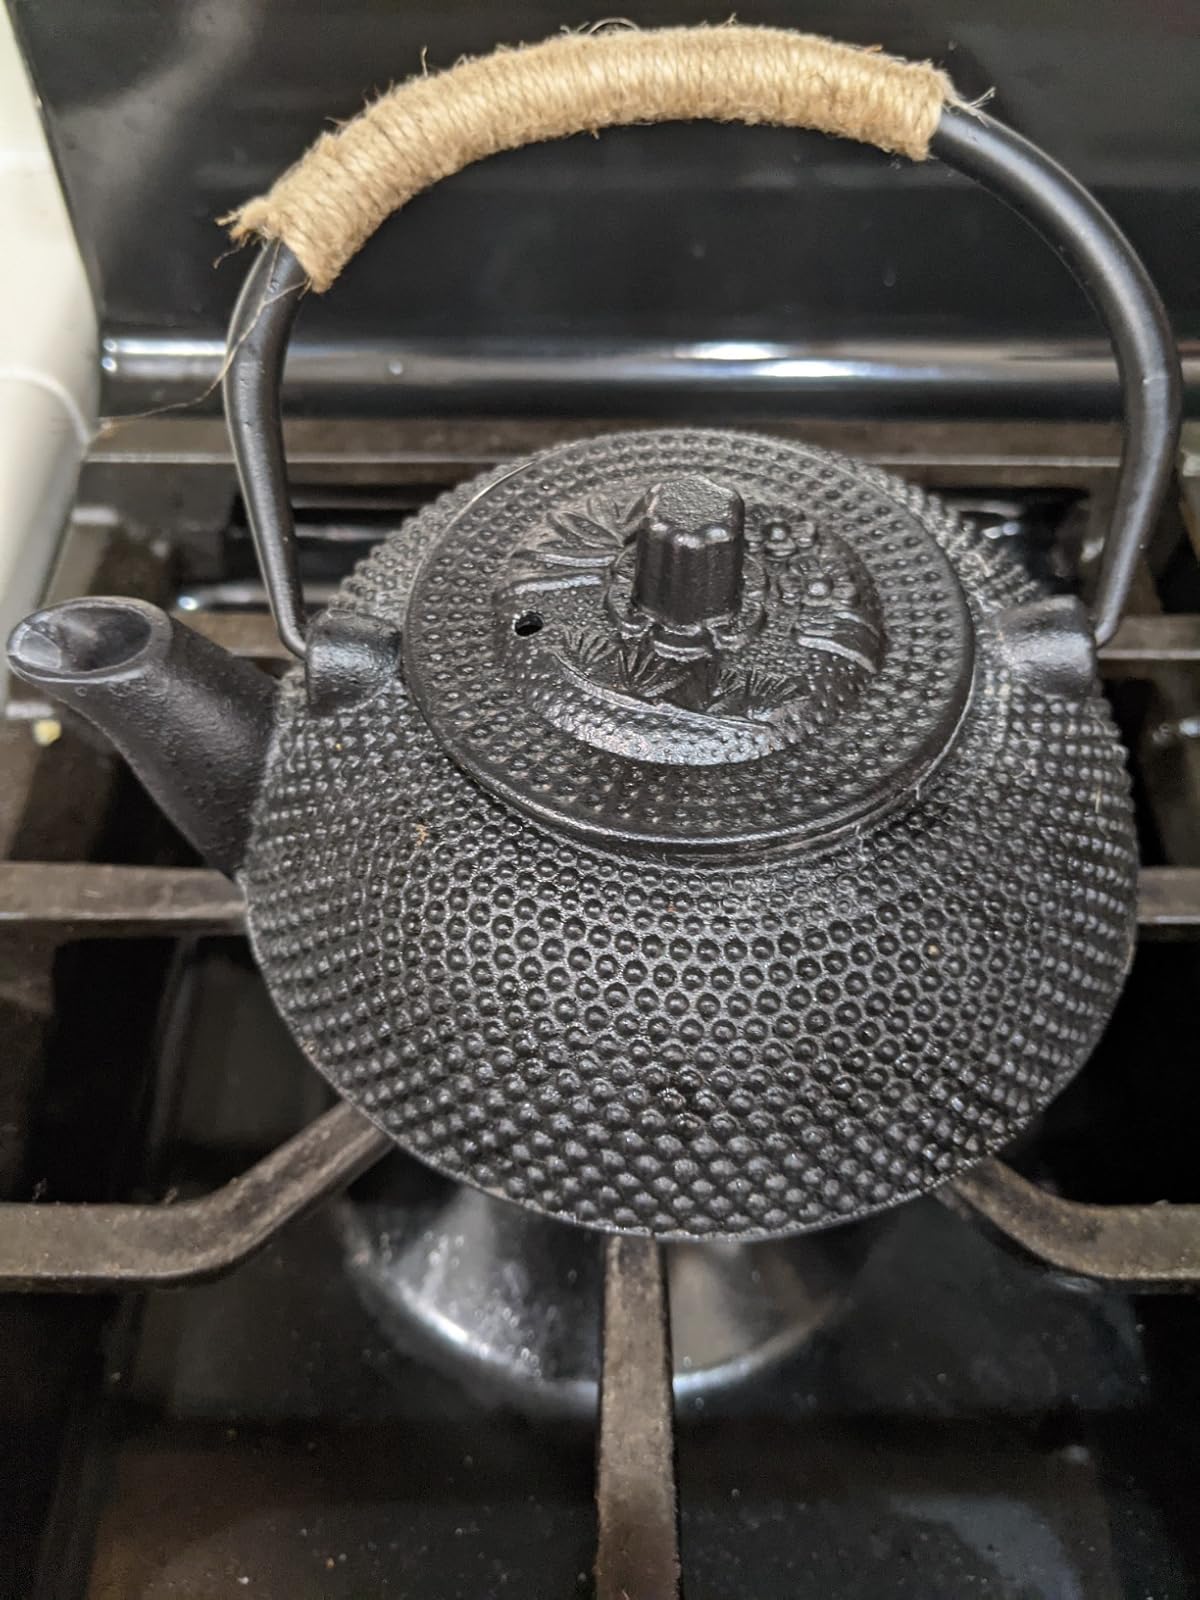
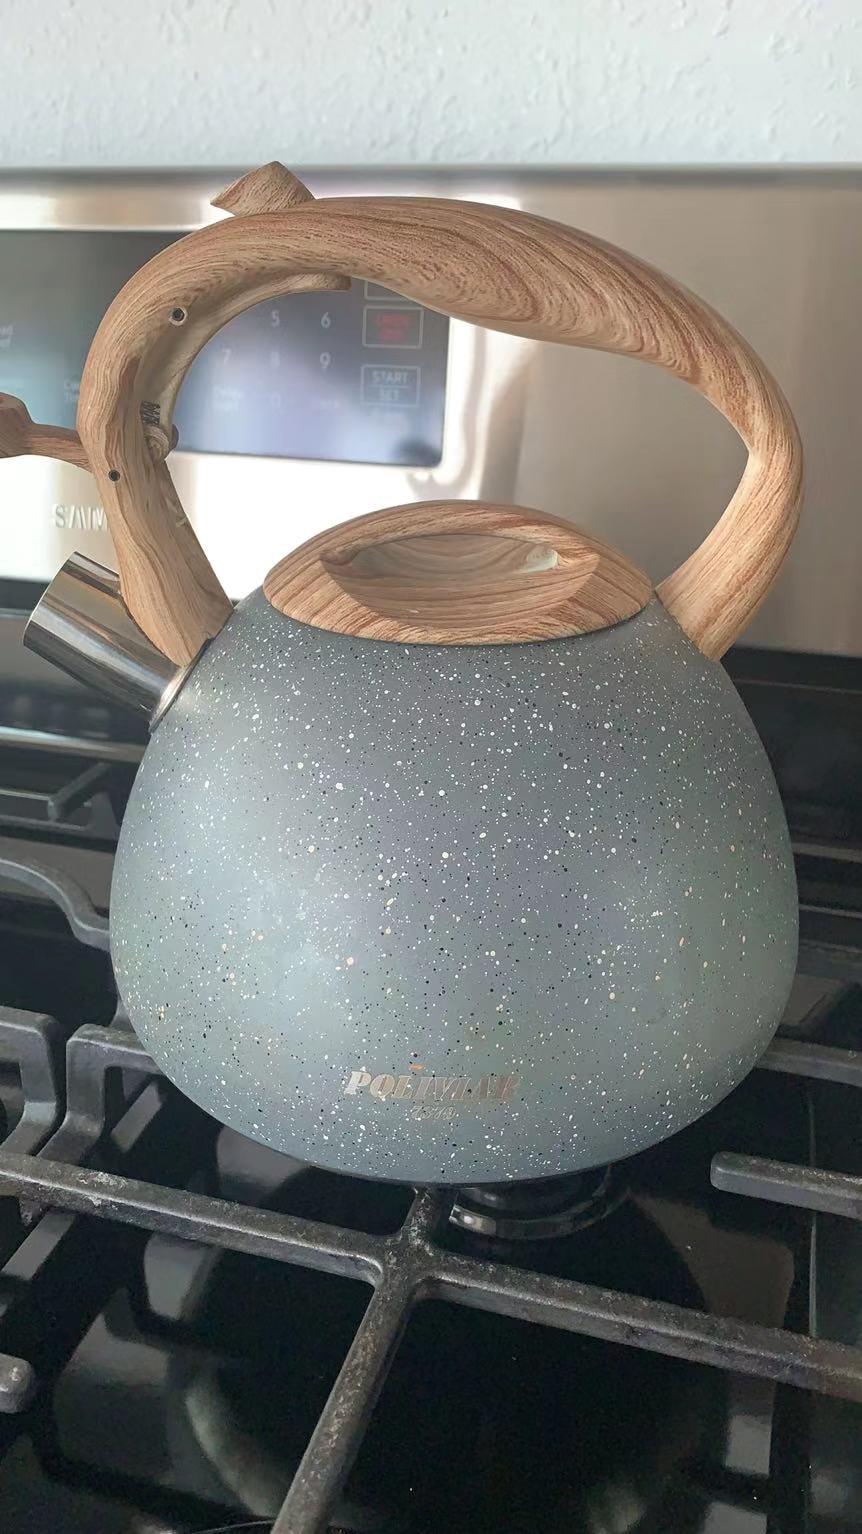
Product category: items_kettle
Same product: no